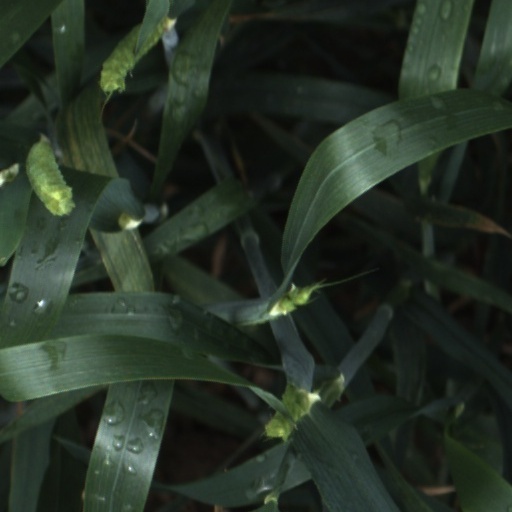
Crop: wheat